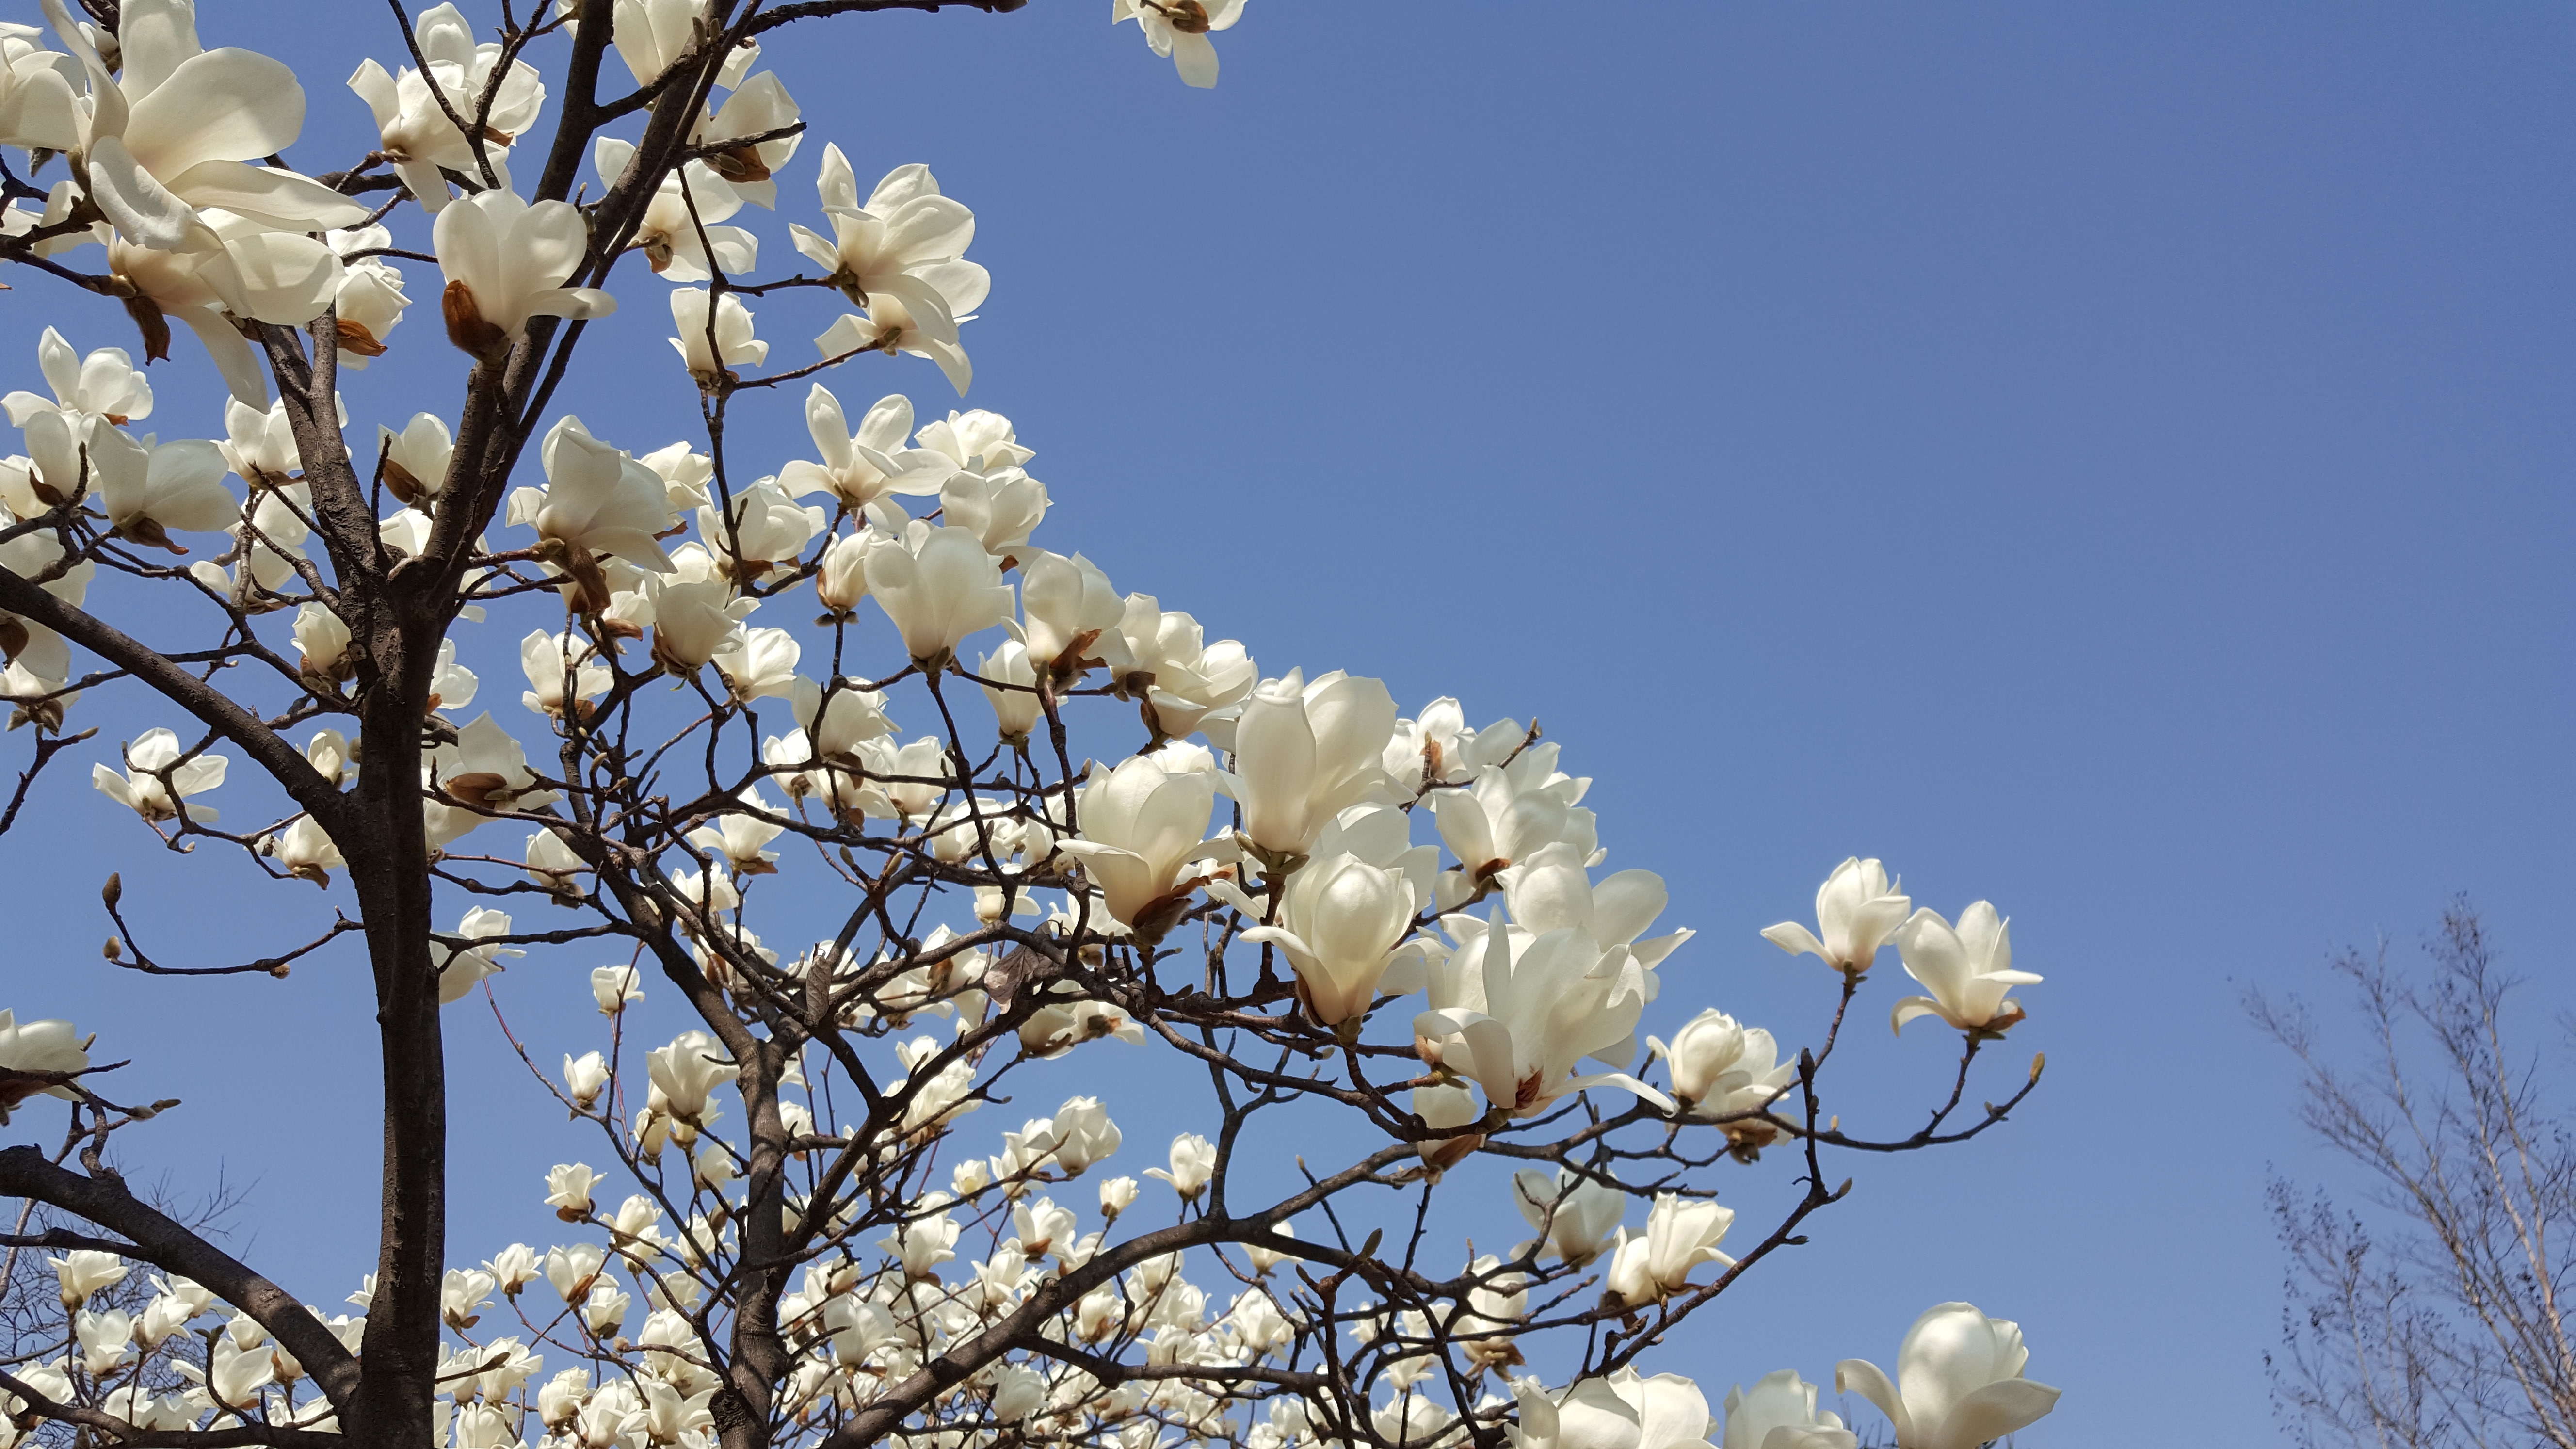
landscape, tree, nature, branch, blossom, plant, sky, wood, flower, spring, produce, botany, flora, cherry blossom, flowers, magnolia, spring flowers, white flowers, flower tree, flowering plant, republic of korea landscape, land plant